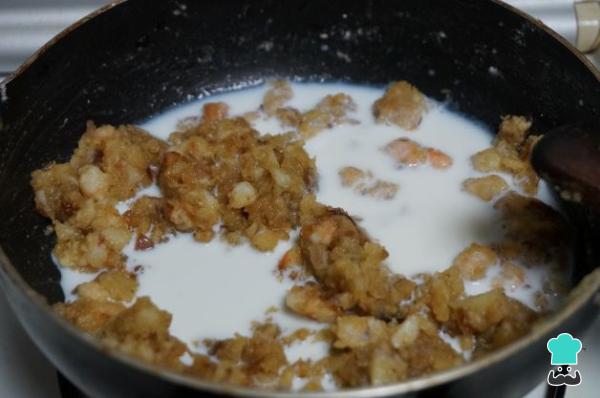
Ve añadiendo la leche poco a poco y removiendo la mezcla. Cuando espese vuelve a añadir más leche, así hasta que quede una masa densa.